List of places named after Vladimir Lenin

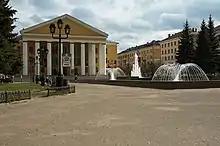
The House of Culture in Elektrostal, along Prospekt Lenina

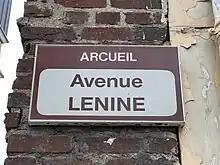
A street sign marking Avenue Lénine in Arcueil

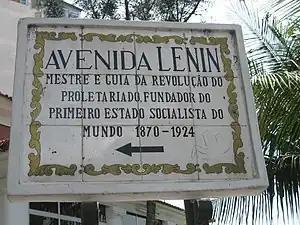
"Master and Guide of the Revolution of the proletariat, the founder of the first socialist state in the world." Lenin Avenue in Luanda.

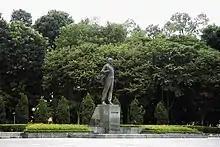
A statue of Lenin in Lenin Flower Garden

A large number of enterprises and other objects in the former Soviet Union and other countries of the Soviet bloc were named after Lenin: for example, the nuclear-powered icebreaker Lenin and Lenin Stadiums in many towns and cities. Additionally, every reasonably large settlement had a Lenin Street or Lenin Avenue ("Prospekt Lenina/Leninsky Prospekt"), or a Lenin Square.